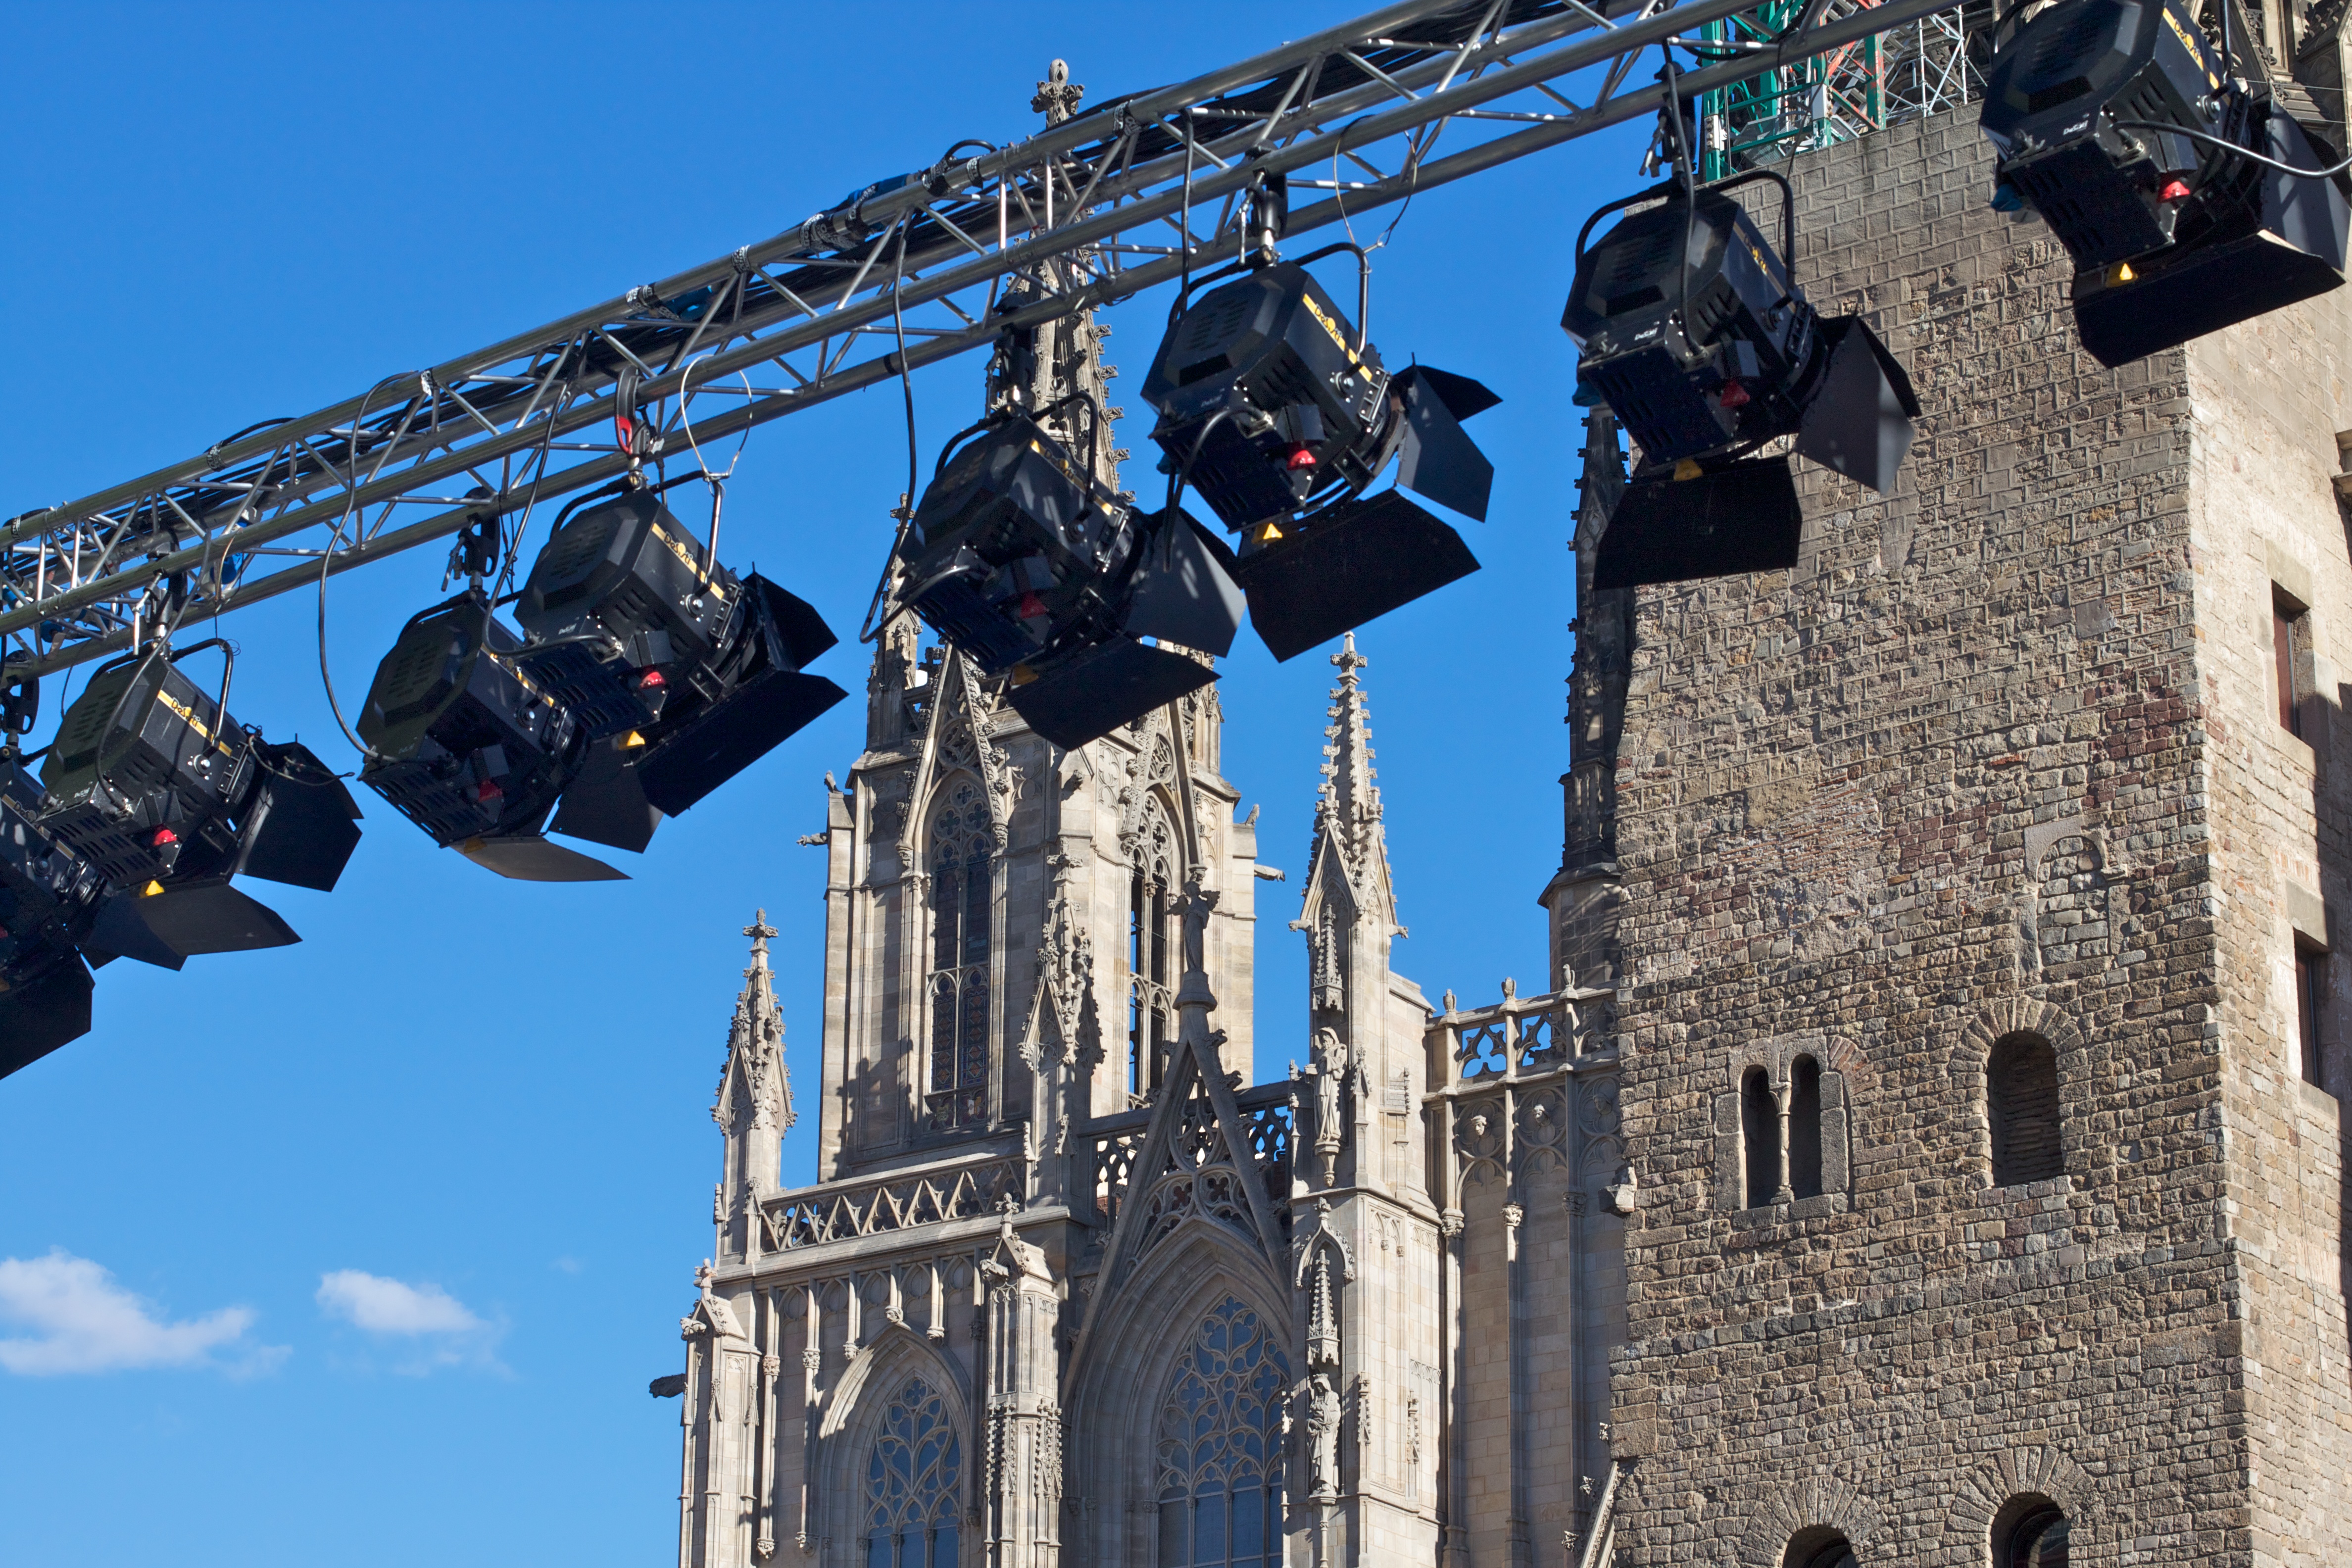
landmark, facade, oet10